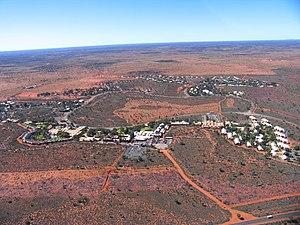
Yulara est un village touristique australien, isolé en plein désert dans la partie méridionale du Territoire du Nord ; il est célèbre pour la formation rocheuse remarquable située à proximité, dans le parc national d'Uluṟu-Kata Tjuṯa.